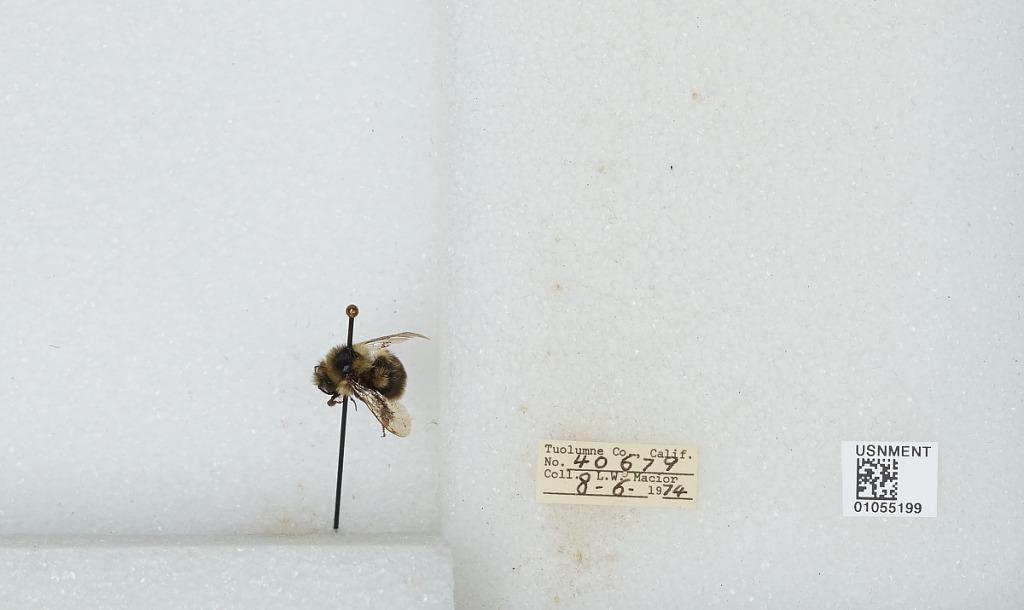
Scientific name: Bombus bifarius nearcticus
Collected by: L. Macior
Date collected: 1974-8-6
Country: United States
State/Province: California
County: Tuolumne
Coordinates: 38.02, -119.93